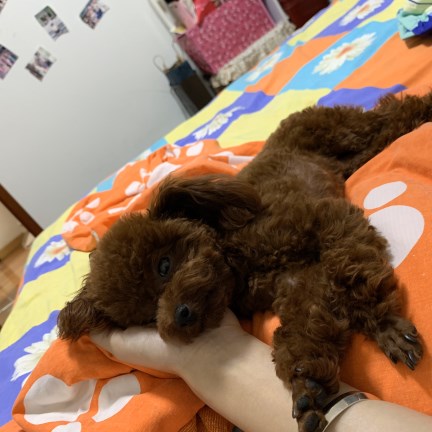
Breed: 7449-n000128-teddy